Union–Miles Park

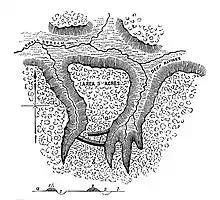
1867 drawing of a Woodland/Whittlesey encampment located near the intersection of Broadway Avenue and Aetna Road

Human beings first settled in northeast Ohio about 11,000 BCE, at the end of the Wisconsin Glaciation. The area, only recently uncovered by retreating glaciers, was initially tundra-like, but over time developed extensive evergreen forests. This highly nomadic hunting culture, known as Paleo-Indian, disappeared about 8,000 BCE, replaced by the nomadic hunter-gatherer Archaic culture. As the climate continued to warm, vast beech and maple forests (which continued to exist into the 19th century) supplanted the evergreens. About 2,500 BCE, this culture was in turn replaced by the semi-sedentary Woodland culture, which introduced ceramics and textiles to Ohio. The semi-permanent encampments of the Woodland people were usually atop high bluffs overlooking major river valleys, and consisted of low earthen walls and shallow ditches, which led early white settlers to mistakenly characterize them as "forts". Over time, these encampments were used for longer periods each year, and become more complex. Toward the end of the Woodland period, the Woodland people developed the bow and arrow. The more advanced culture of the Woodland people led to a major population increase in northeast Ohio.